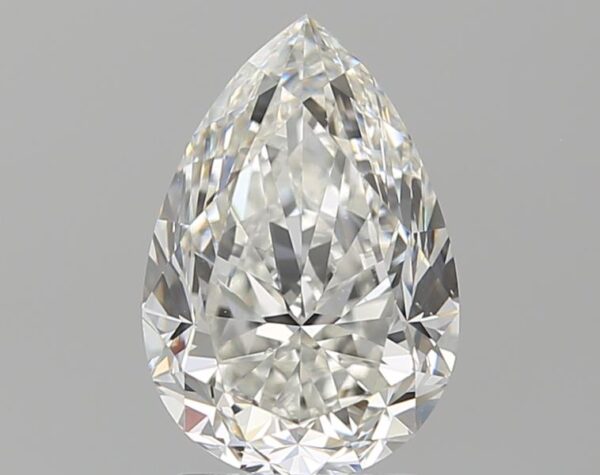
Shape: pear
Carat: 2.01
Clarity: VS2
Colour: G
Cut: VG
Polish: EX
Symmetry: EX
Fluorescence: ST
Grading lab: GIA
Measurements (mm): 10.15 x 6.86 x 4.52